Surrey Yeomanry

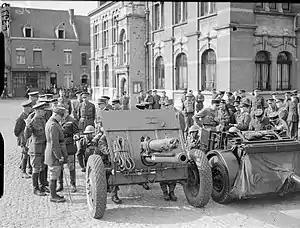
18-Pounder being inspected in France, April 1940.

In February 1920 The Surrey Yeomanry (Queen Mary's Regiment) (TF) was reformed, Headquarters once again opened at 73 King's Avenue, Clapham, London. With the South-Eastern Mounted Brigade (TF) having been disbanded, the Surrey Yeomanry was reformed as an Army Troops unit within Eastern Command. In November 1921 the Territorial Force was renamed as The Territorial Army. However, the post-war reorganisations of the Territorials made most of its Yeomanry Cavalry Regiments surplus to requirements and in early 1922 it was announced that the Surrey Yeomanry would convert to Royal Field Artillery and provide two batteries to an existing Brigade, 98th (Sussex Yeomanry) Army Brigade, RFA (TF). This had been formed in 1920 by the conversion to Artillery of the Sussex Yeomanry and comprised Headquarters and 389th (Sussex Yeomanry) Battery at Brighton and 390th (Sussex Yeomanry) Battery at Chichester. The Surrey Yeomanry would then form 391st (Surrey Yeomanry) and 392nd (Surrey Yeomanry) (Howitzer) Batteries, both at Clapham. As a result of this merger, the brigade was redesignated as 98th (Surrey and Sussex Yeomanry) Brigade, RFA (TA). The unit was among the 'Army Troops' administered by 44th (Home Counties) Divisional Area.